Kaykhusraw II

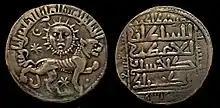
Dirham coin of Kaykhusraw II, Sivas, AH 638/AD 1240-1.

Ghiyath al-Din Kaykhusraw ibn Kayqubād or Kaykhusraw II was the sultan of the Seljuqs of Rûm from 1237 until his death in 1246. He ruled at the time of the Babai uprising and the Mongol invasion of Anatolia. He led the Seljuq army with its Christian allies at the Battle of Köse Dağ in 1243. He was the last of the Seljuq sultans to wield any significant power and died as a vassal of the Mongols.